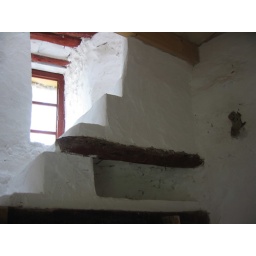
window and wall in mill #1